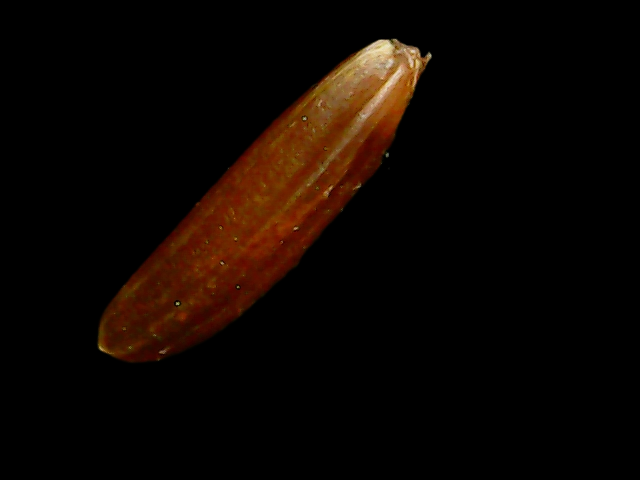
Rice variety: Binadhan20